Deep-water soloing

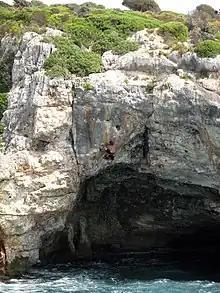
Climber on "Metrosexual" , Cala Varques, Mallorca.

Deep-water soloing, or DWS, is free solo climbing where any fall should land the climber in deep water below the route. It is thus considered a safer version of free solo climbing. It is not considered as safe as bouldering as the DWS climber encounters hazards that are unique to DWS, including injury or trauma on impact with the water or hitting hazards in the water (particularly from higher falls or uncontrolled falls), risk of drowning in rough seas and hitting the rock face before entering the water. Changing tides is a serious risk in DWS, as routes that might be safe at high tide can become dangerous at lower tide, bringing underwater hazards into play.